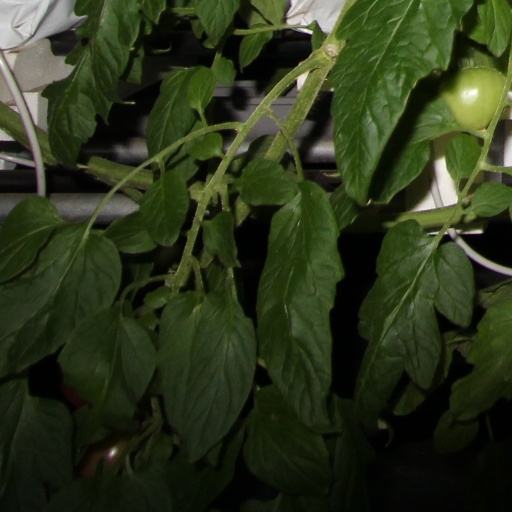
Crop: tomato